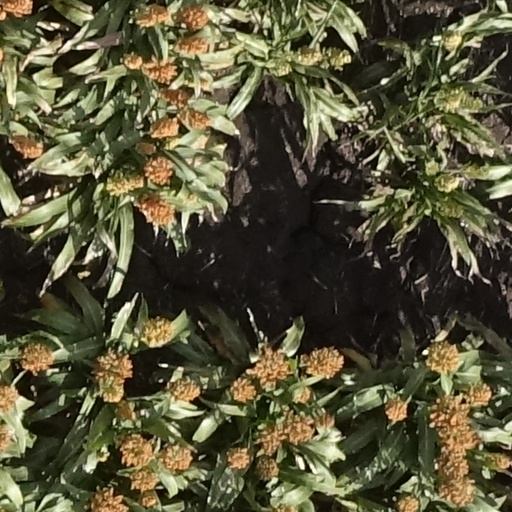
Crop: sorghum